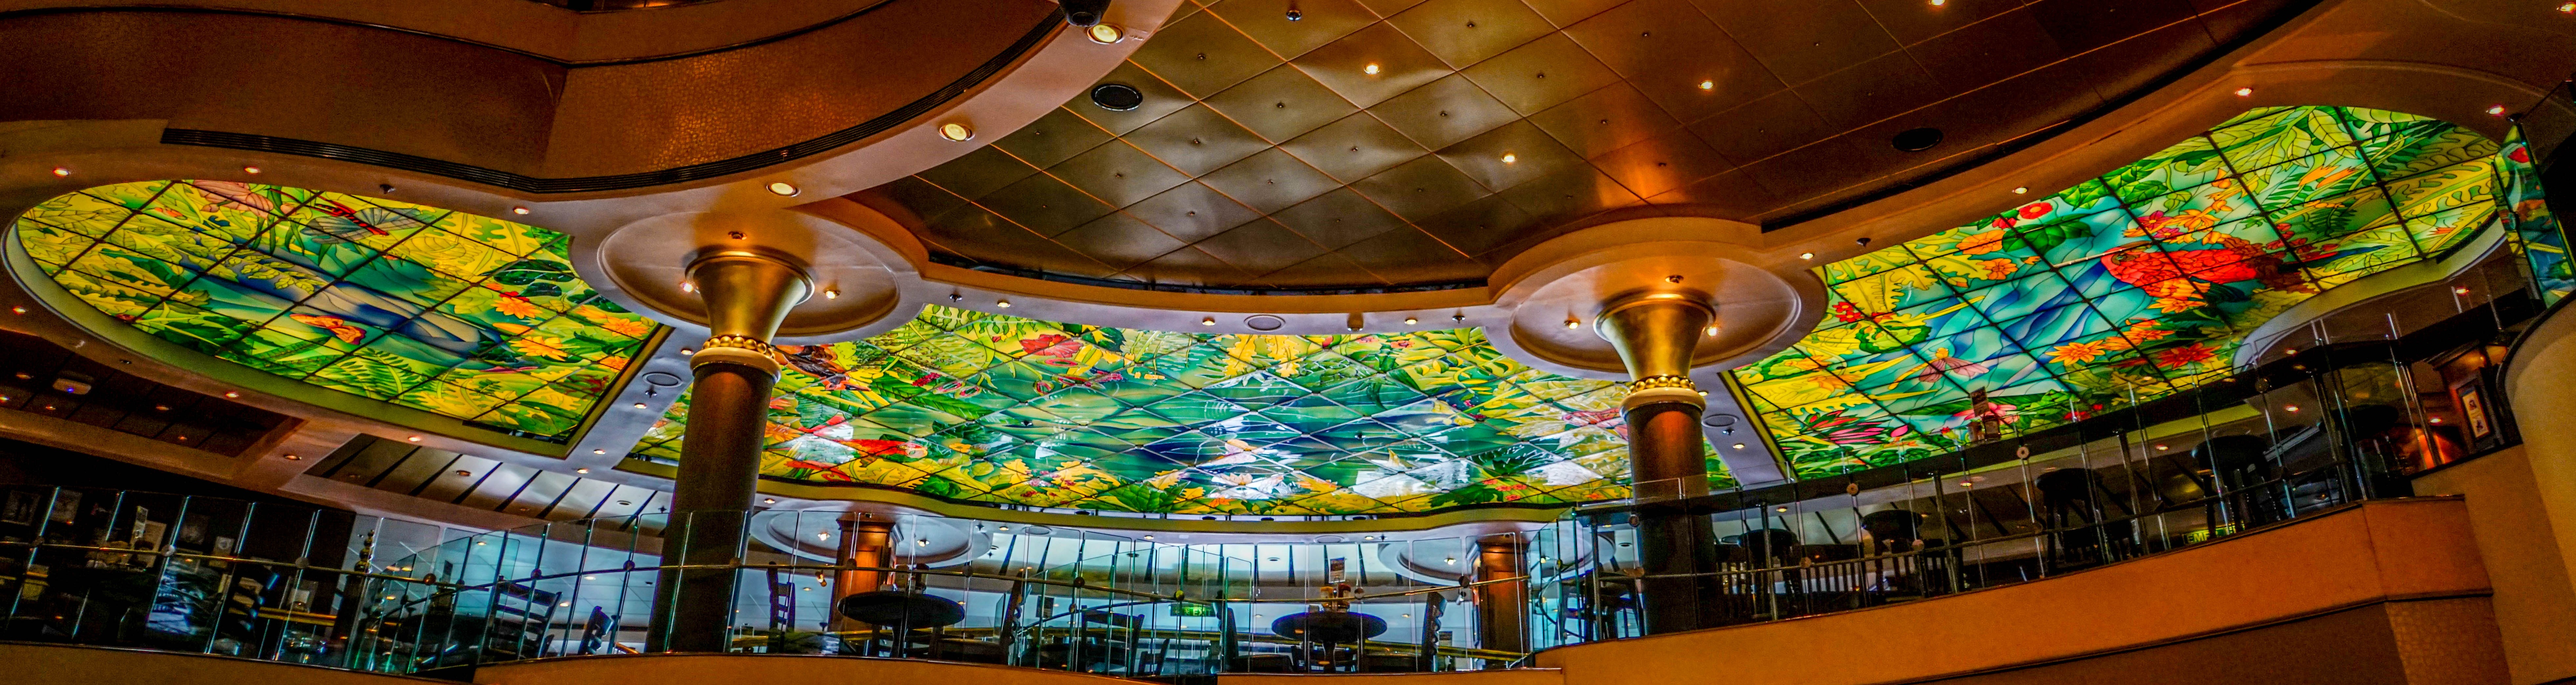
interior, transportation, amusement park, park, colorful, design, cruise ship, amusement ride, stained glass ceiling